Ellaphie Ward-Hilhorst

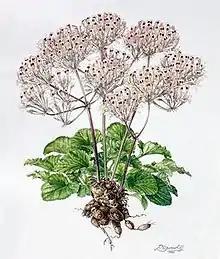

Johanna Ellaphie Ward-Hilhorst (10 July 1920 Pretoria – 30 June 1994 Cape Town) was a South African botanical artist.